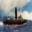
Label: ship